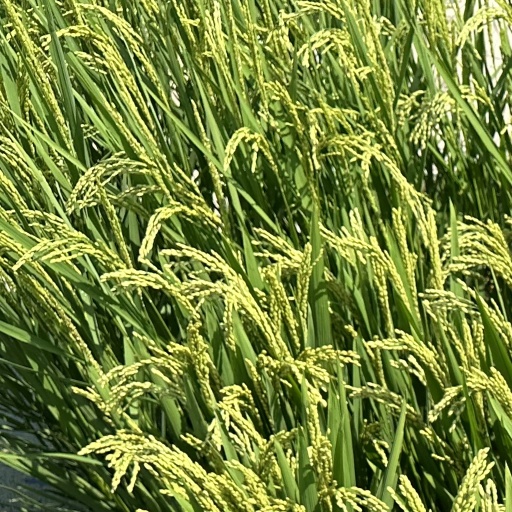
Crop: rice